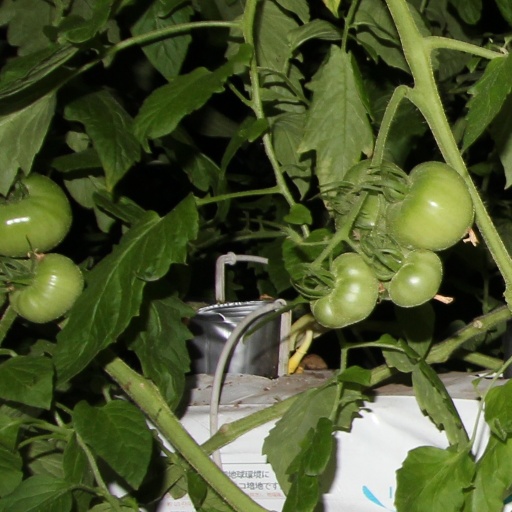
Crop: tomato